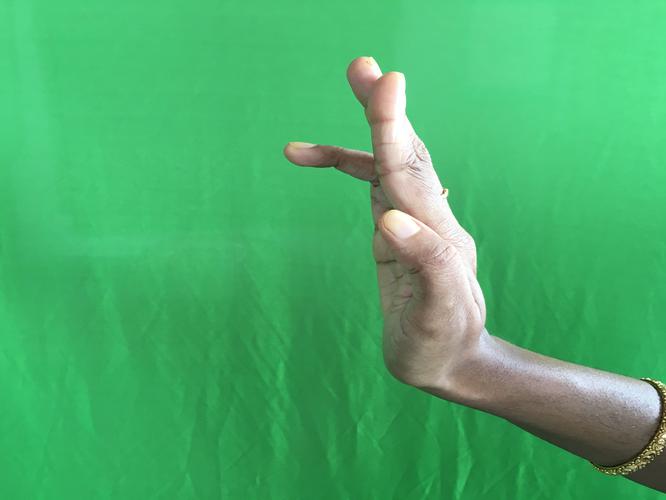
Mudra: Tripathaka
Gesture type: single_hand